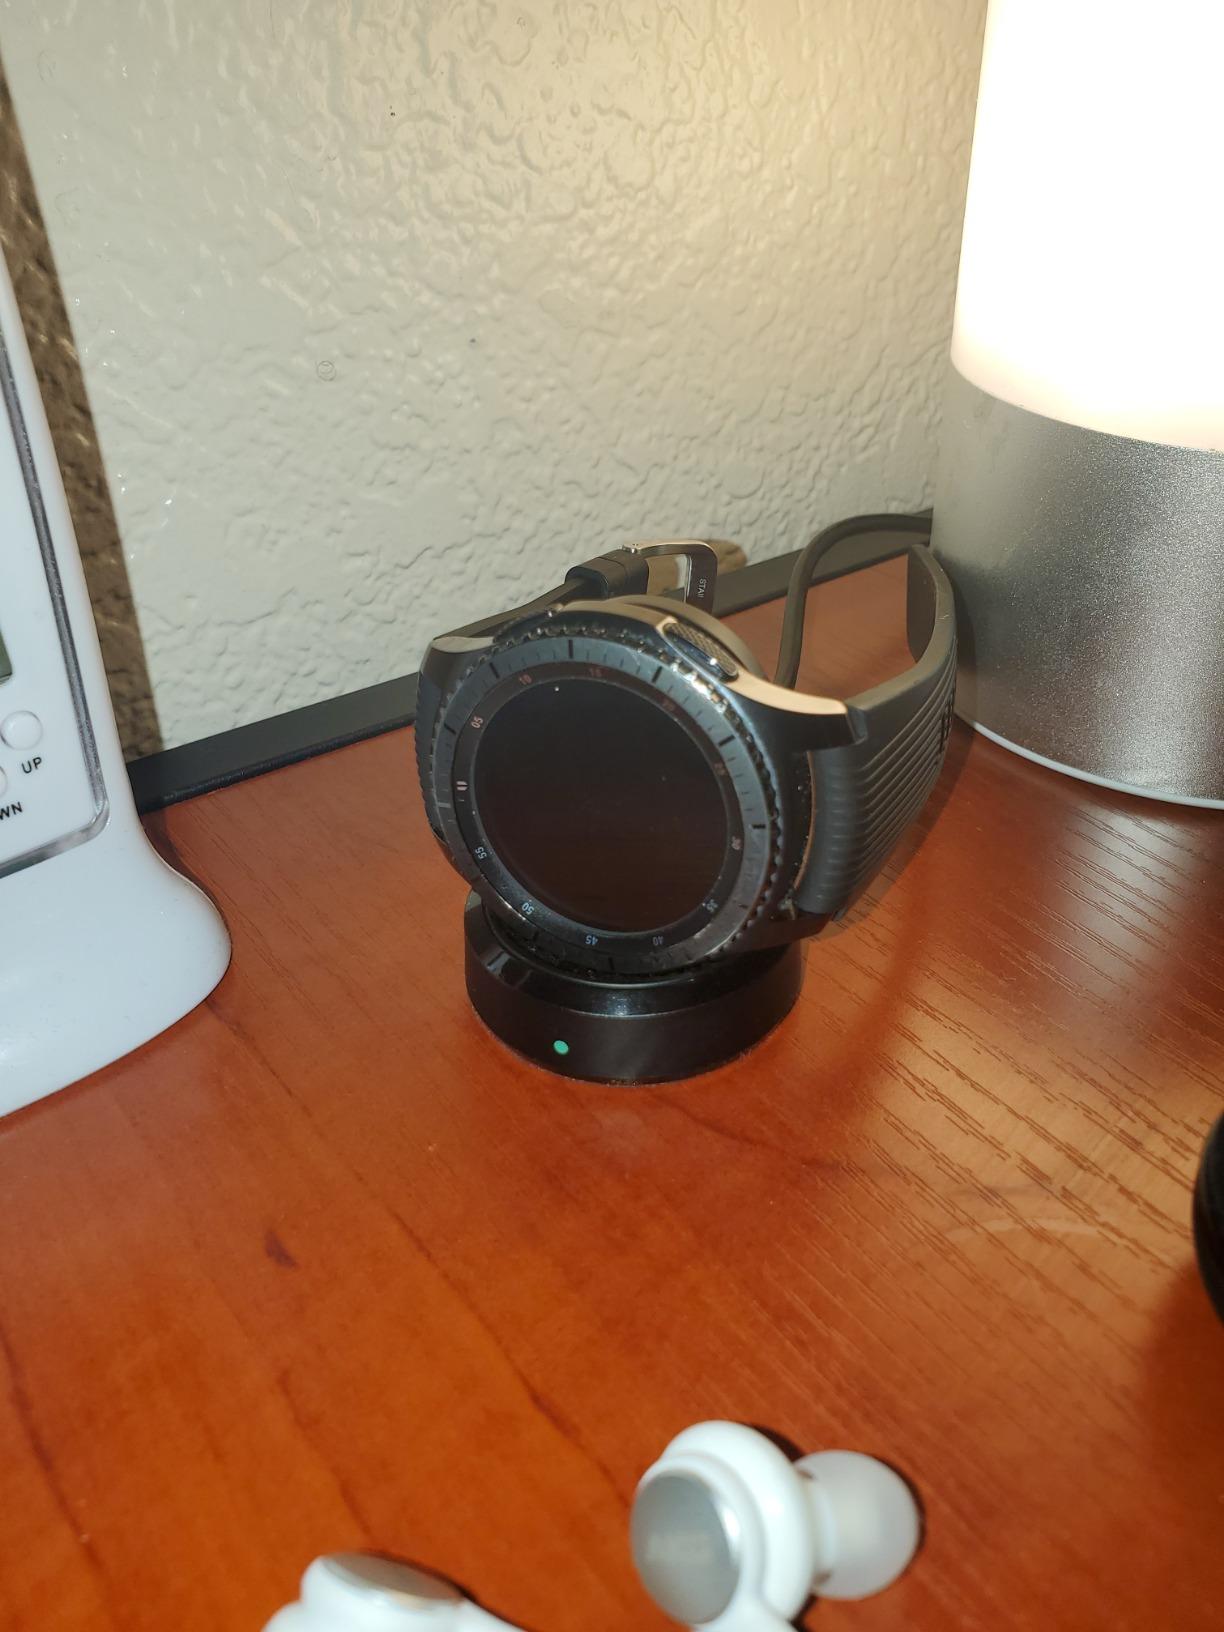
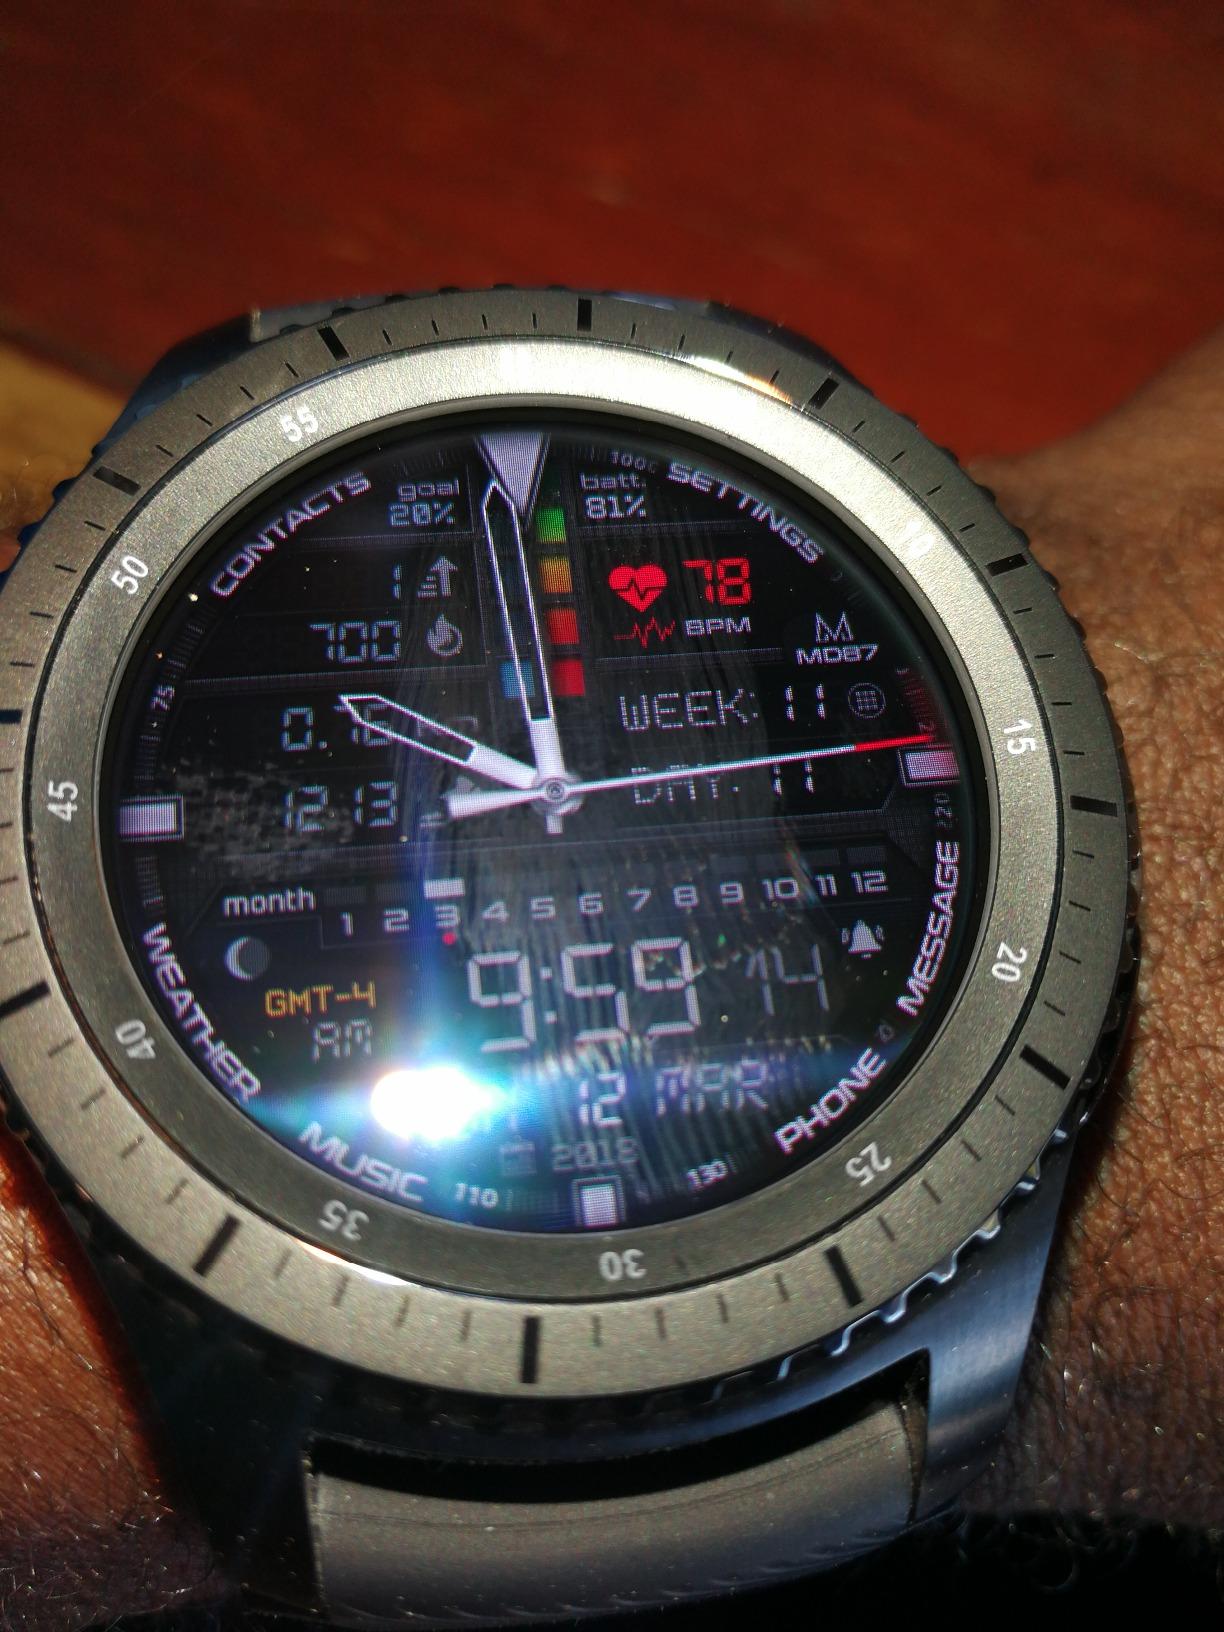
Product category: smartwatch
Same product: yes